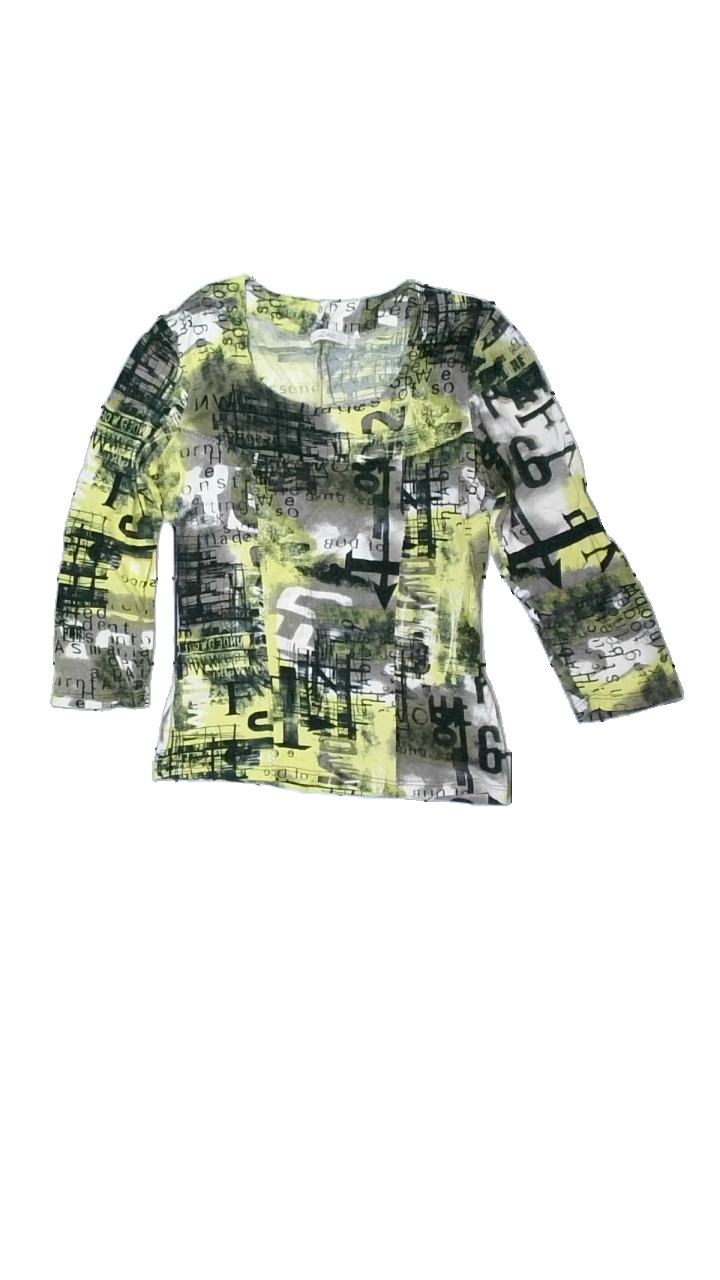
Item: Top (Ladies)
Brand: Z-biz
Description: långärmad tröja med text över hela, urtvättad
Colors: Black, Yellow, White, Multicolor
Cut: Regular
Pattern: Other
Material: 100% viscose
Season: All
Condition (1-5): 2
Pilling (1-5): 2
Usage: Export
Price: <50